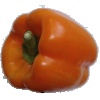
Label: orange_pepper